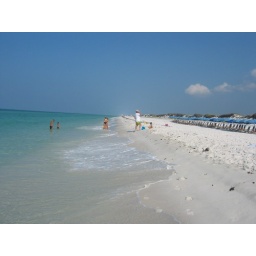
The sand and water in the Bahamas reminded Susan of the Redneck Riviera...